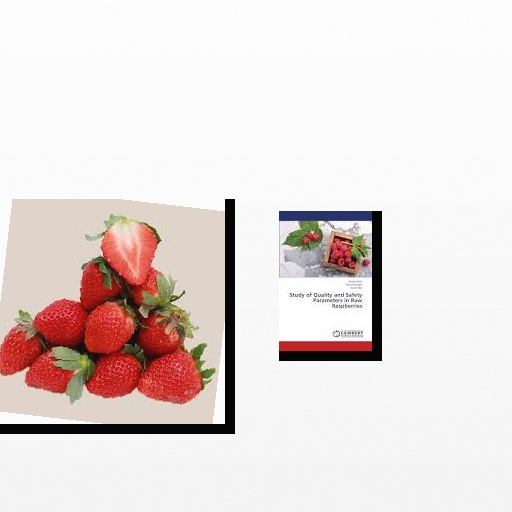
Food items: raspberry, strawberry